L. Frank Baum

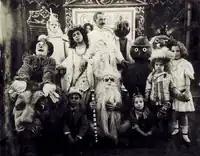
Baum surrounded by the characters in "The Fairylogue and Radio-Plays"

Because of his lifelong love of theatre, he financed elaborate musicals, often to his financial detriment. One of Baum's worst financial endeavors was his "The Fairylogue and Radio-Plays" (1908), which combined a slideshow, film, and live actors with a lecture by Baum as if he were giving a travelogue to Oz. However, Baum ran into trouble and could not pay his debts to the company who produced the films. He did not get back to a stable financial situation for several years, after he sold the royalty rights to many of his earlier works, including "The Wonderful Wizard of Oz". This resulted in the M.A. Donahue Company publishing cheap editions of his early works with advertising which purported that Baum's newer output was inferior to the less expensive books that they were releasing. He claimed bankruptcy in August 1911. However, Baum had shrewdly transferred most of his property into Maud's name, except for his clothing, his typewriter, and his library (mostly of children's books, such as the fairy tales of Andrew Lang, whose portrait he kept in his study)—all of which, he successfully argued, were essential to his occupation. Maud handled the finances anyway, and thus Baum lost much less than he could have.